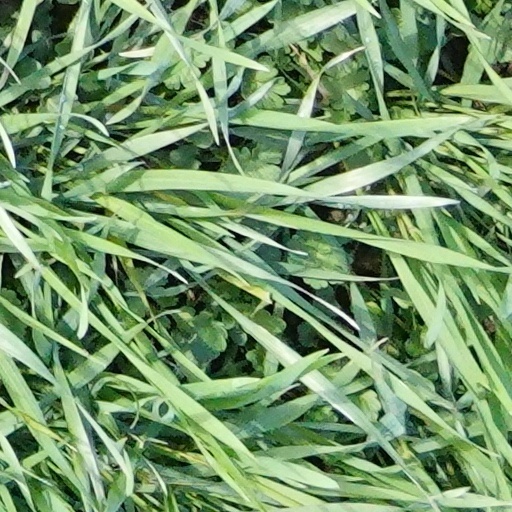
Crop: wheat